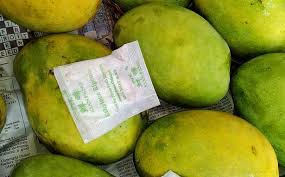
Label: Mango